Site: brandenburg
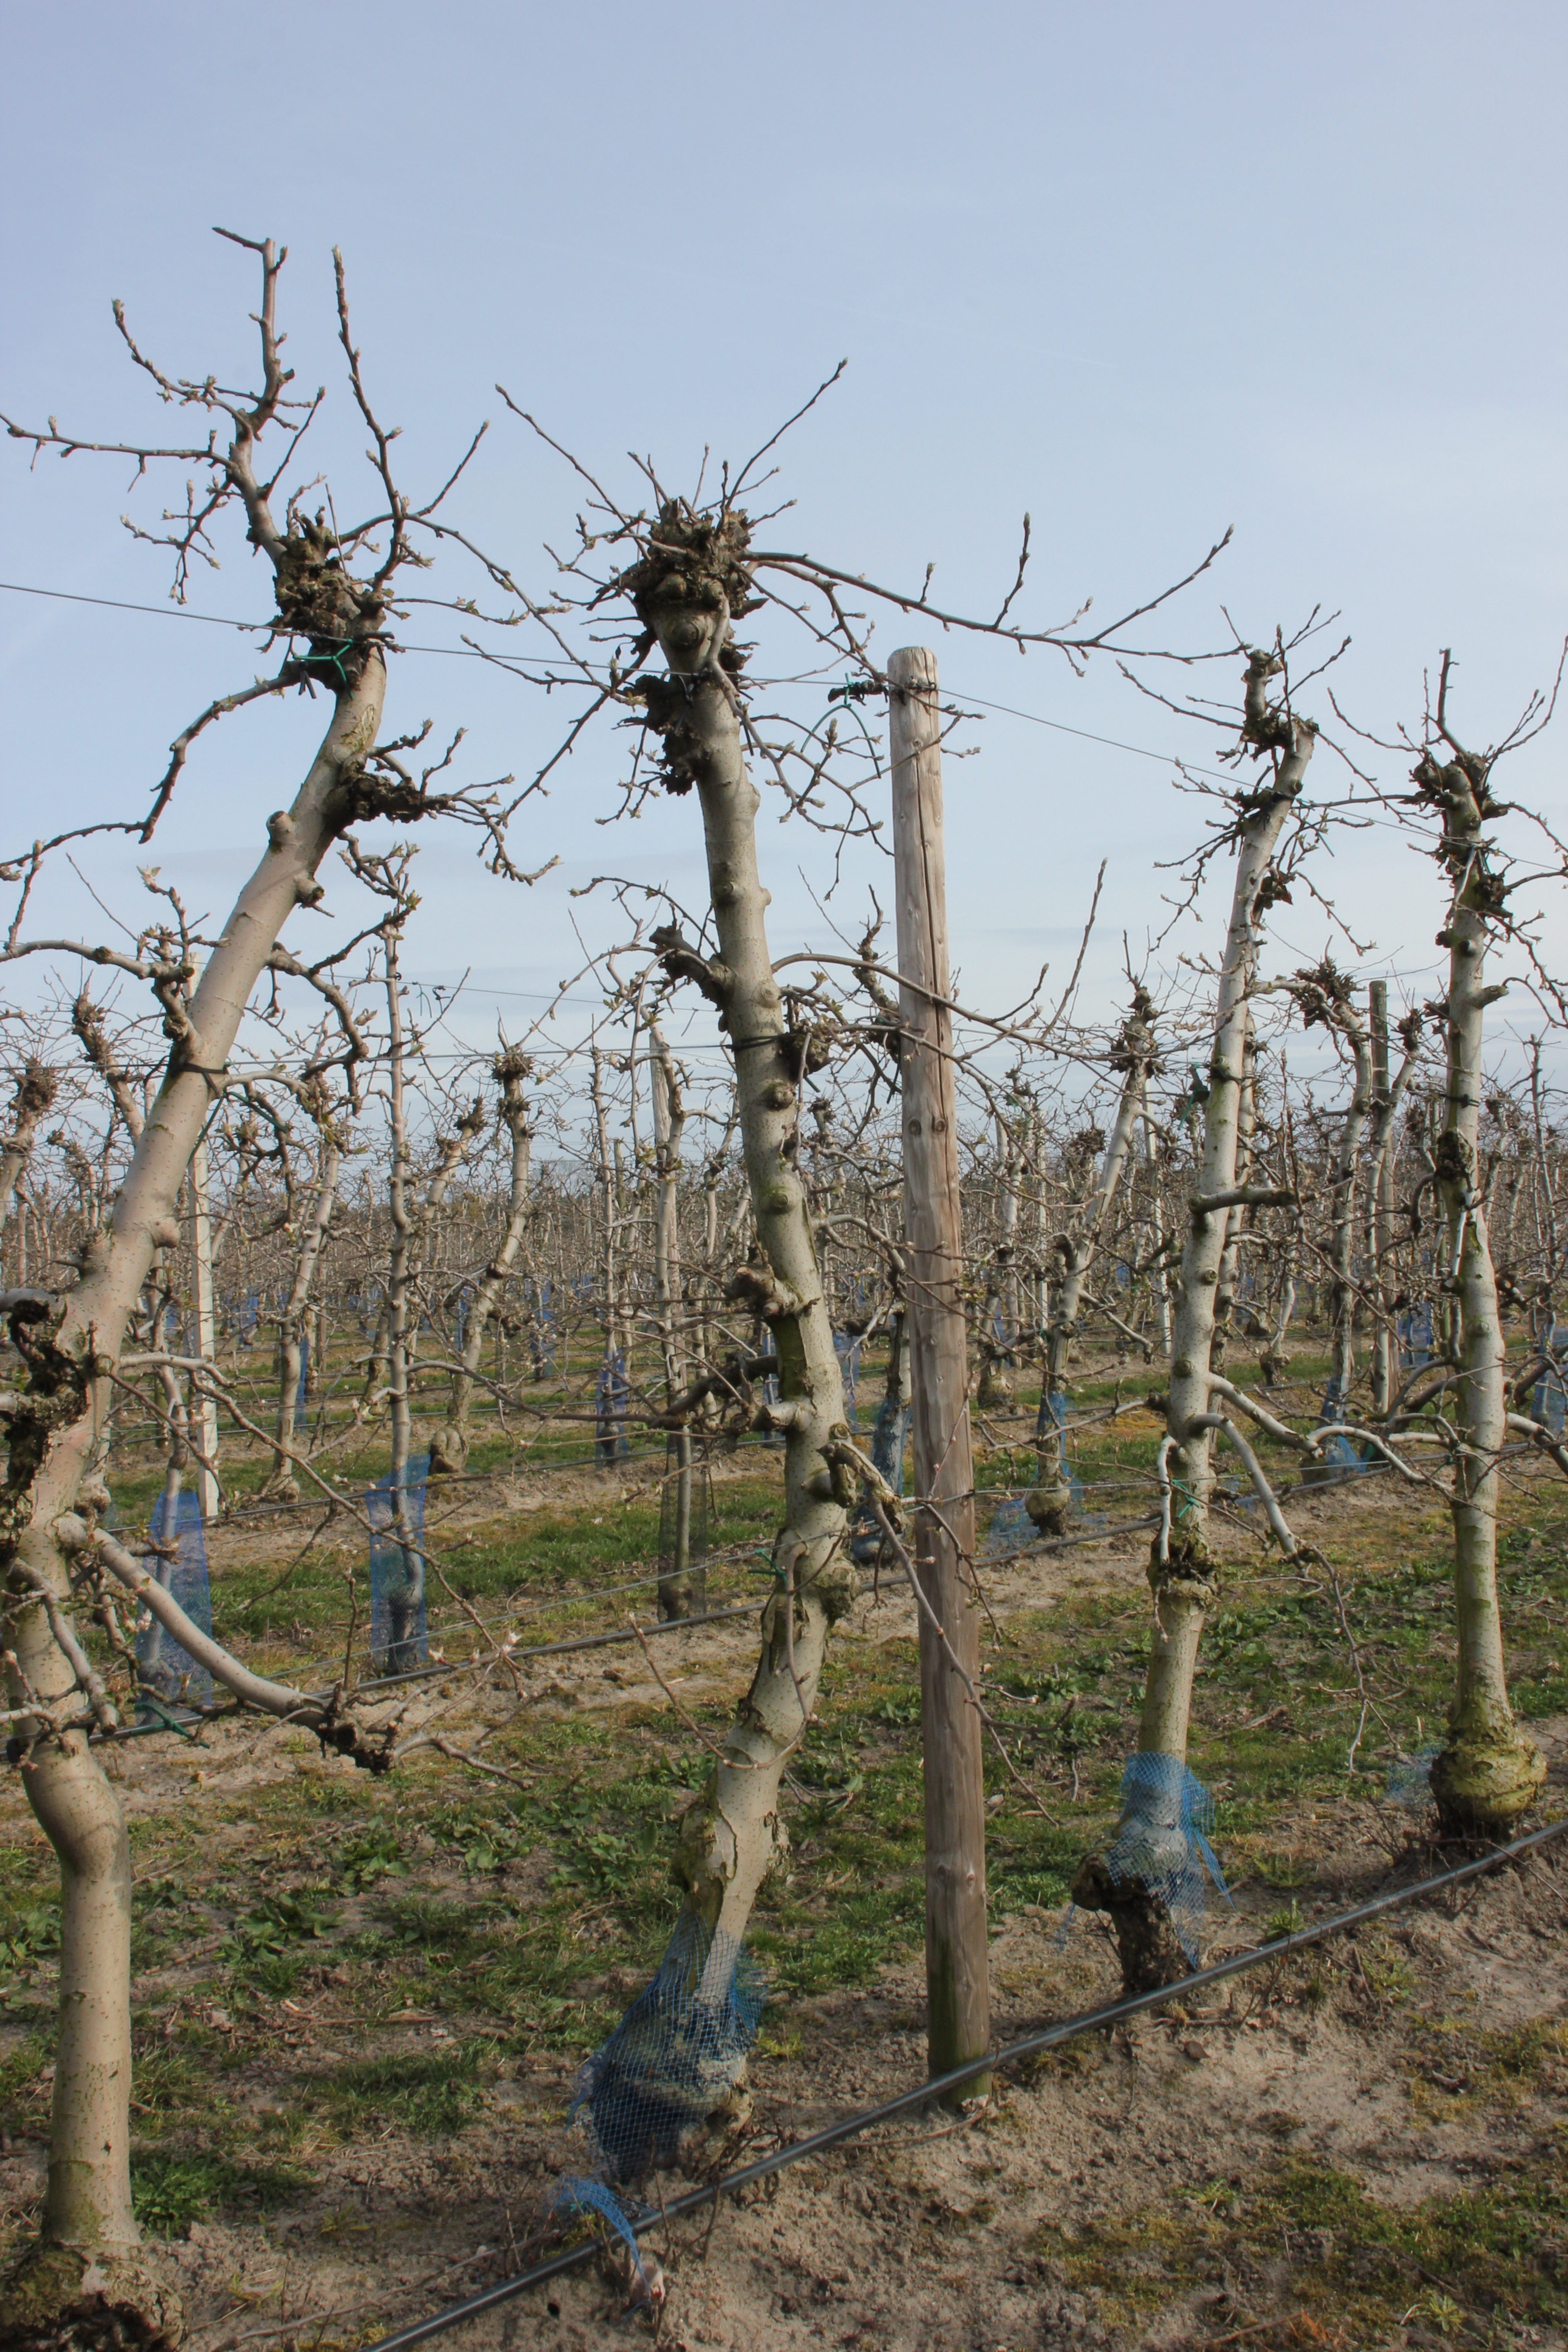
Growth stage (BBCH 54): Inflorescence emergence